Lessepsian migration

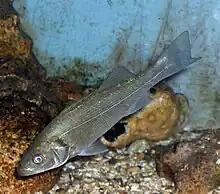
European seabass: one of the few anti-Lessepsian migrants

Only a comparatively few species have colonised the Red Sea from the Mediterranean; these are called anti-Lessepsian migrants. As the predominant flow of the canal is from south to north, this acts against the southward movement of Mediterranean species, and as stated above, the Red Sea has higher salinity, fewer nutrients, and a much more diverse biota than the Eastern Mediterranean. Some of the anti-Lessepsian migrants such as the sea star "Sphaerodiscus placenta" are found only in specialised habitats such as the lagoon of ElBilaiyim, which lies south of the southern entrance to the Suez Canal, but is much more saline than the surrounding waters of the Gulf of Suez.